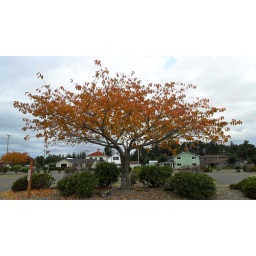
An orange leafed tree growing in a parking lot situated at the docks of Old Town Florence Oregon